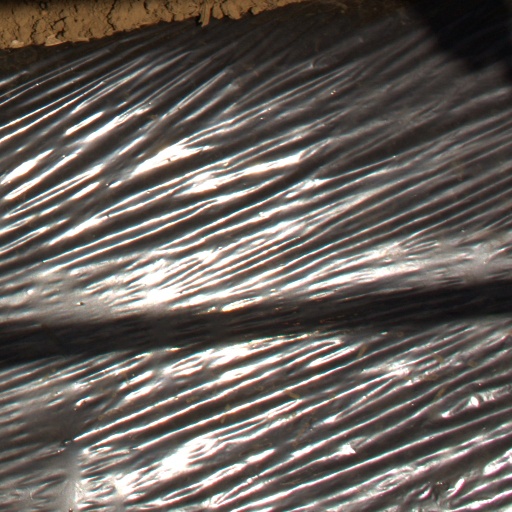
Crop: Jerusalem artichoke